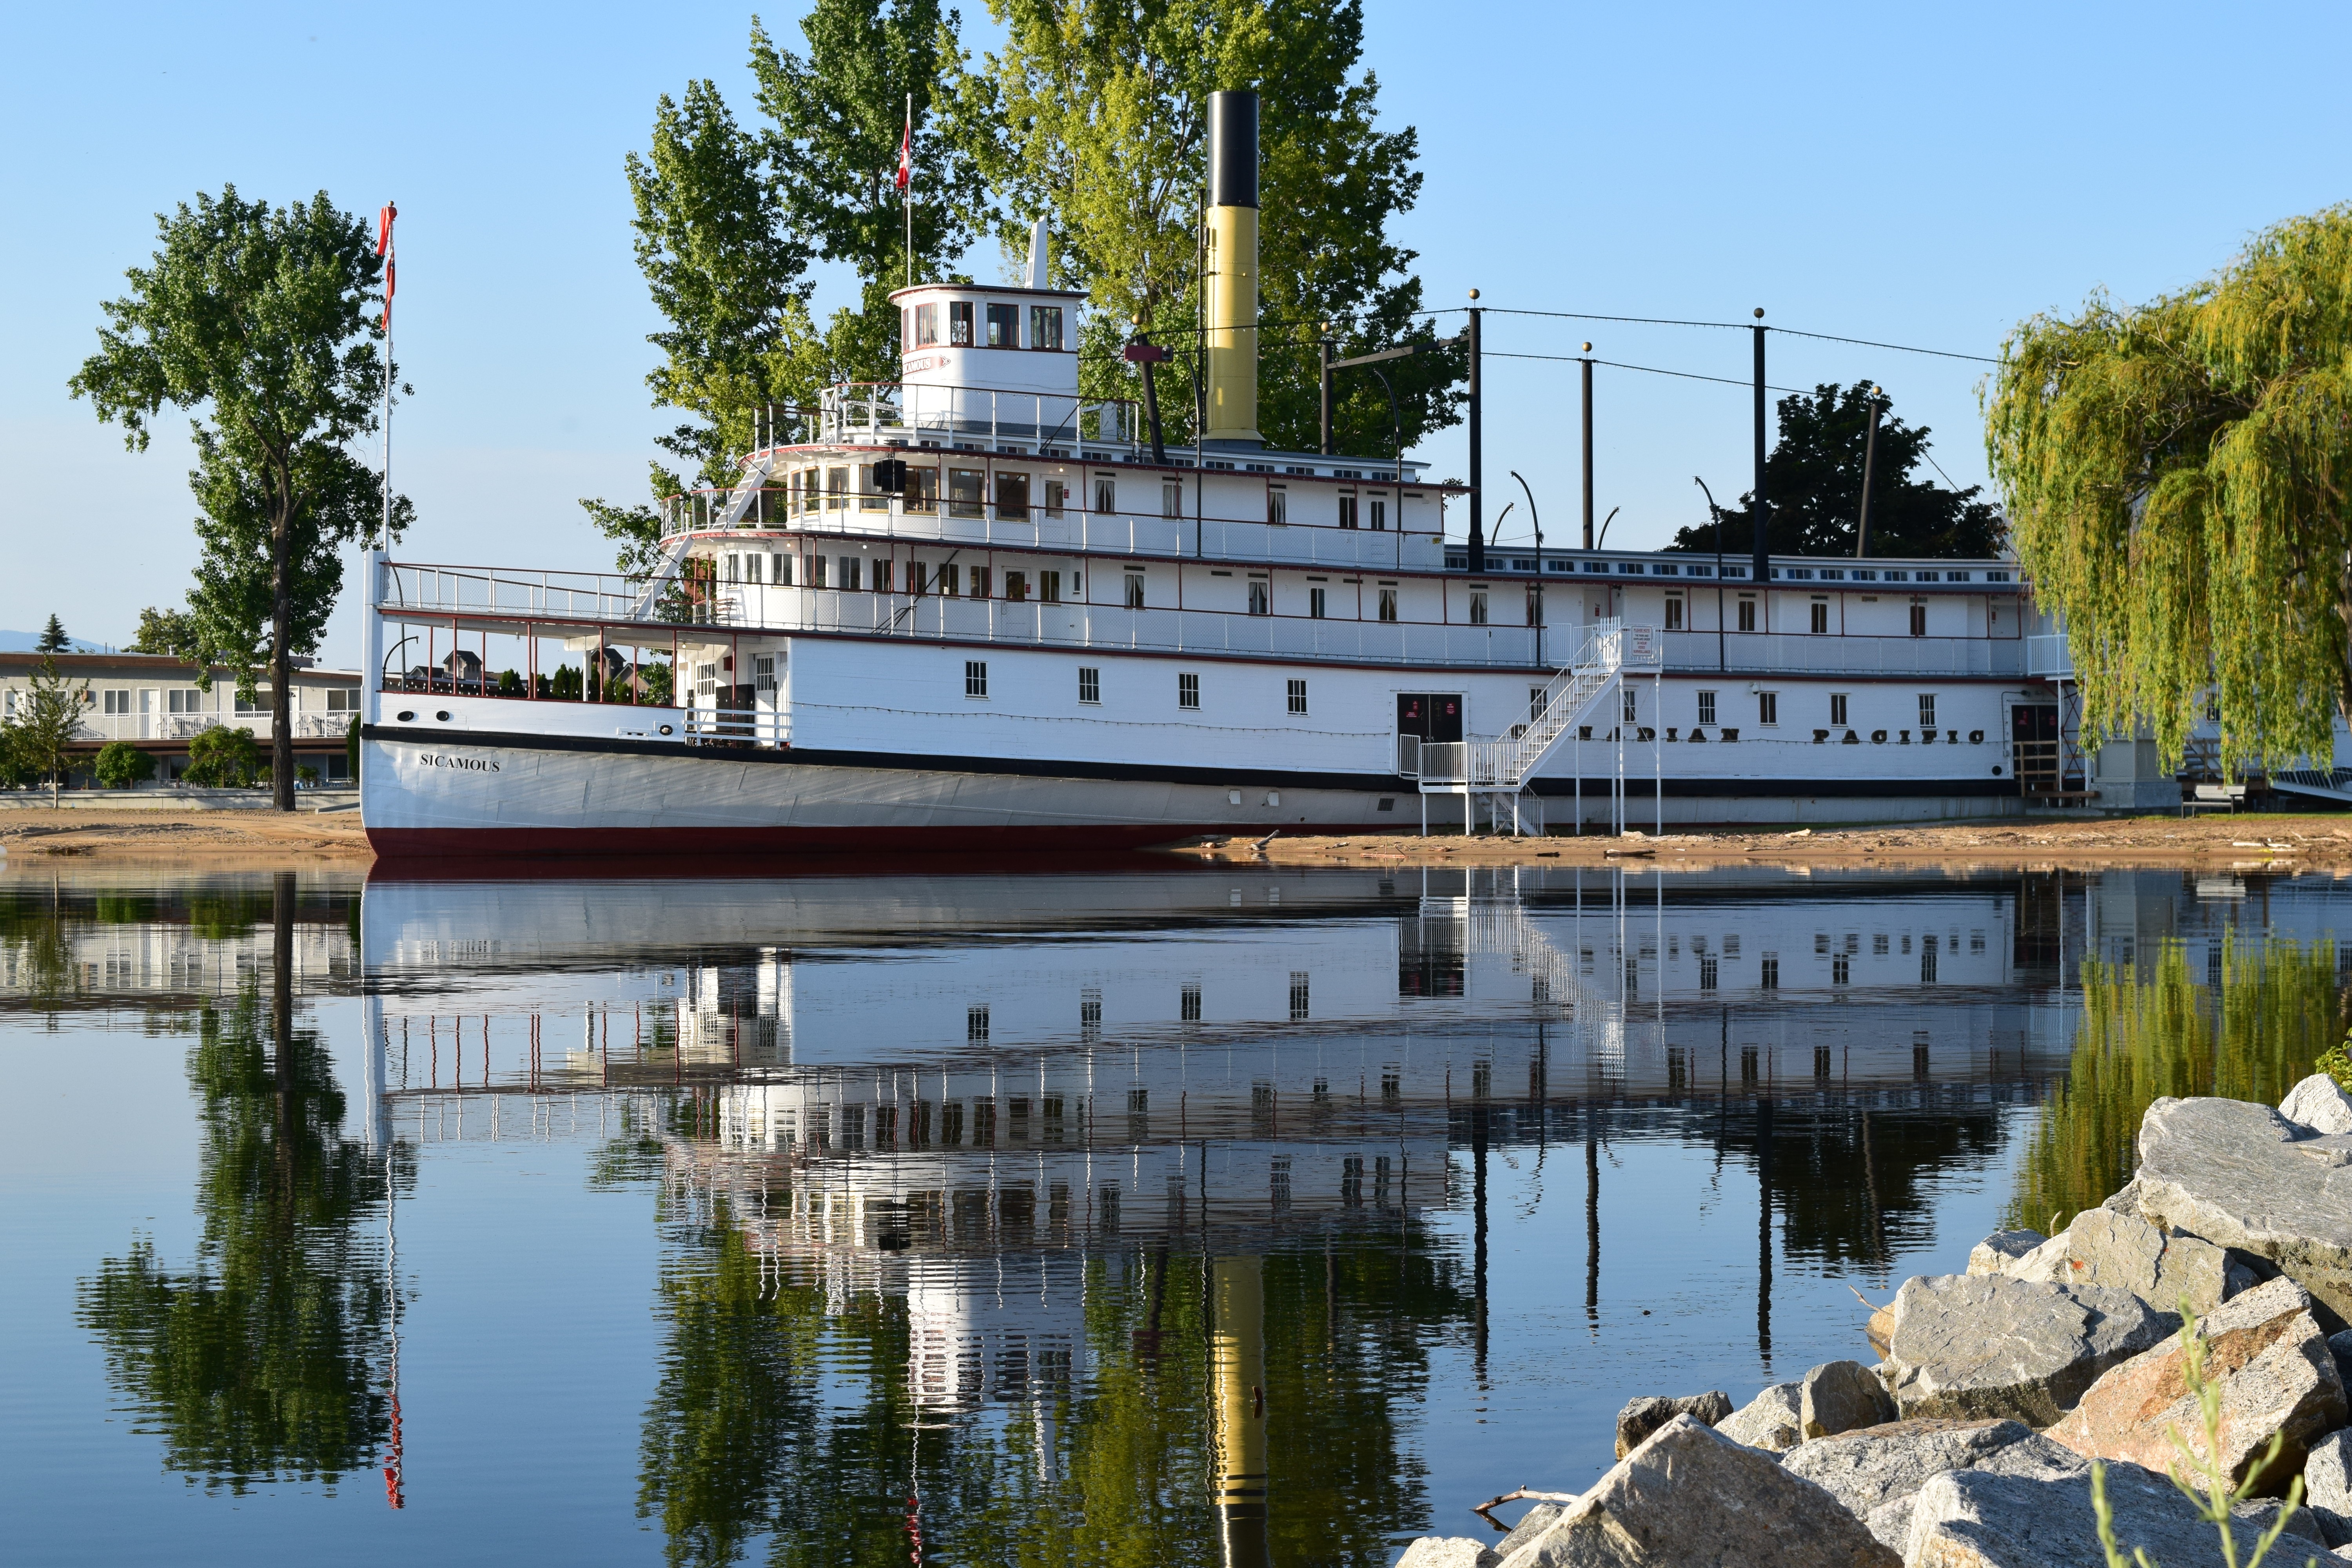
water, dock, boat, river, canal, ship, reflection, vehicle, marina, waterway, channel, watercraft